Namie Amuro

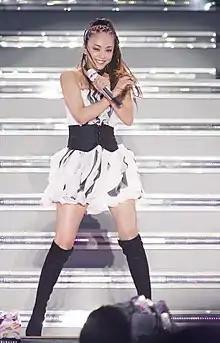
Amuro at her 25th anniversary concert in Okinawa in September 2017

Namie Amuro (born September 20, 1977) is a retired Japanese singer. She rose to prominence as a teen idol, and transitioned into a leading pop artist due to her versatility across music styles and visual presentation. Due to her career reinventions and longevity, she is known as an icon across Japan and Asia. She has been referred to as the "Queen of Japanese Pop", and her influence domestically has drawn comparisons to artists such as Janet Jackson and Madonna in Western pop culture.